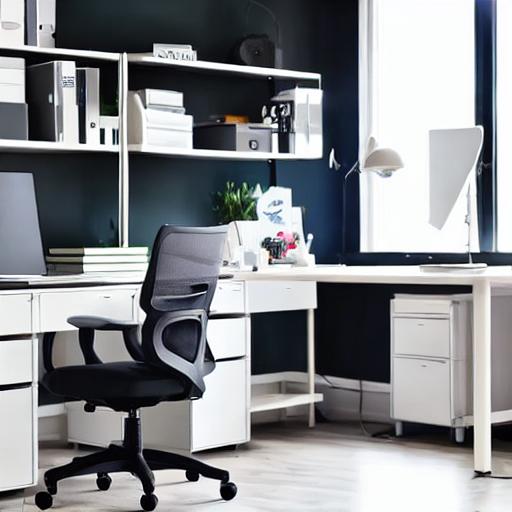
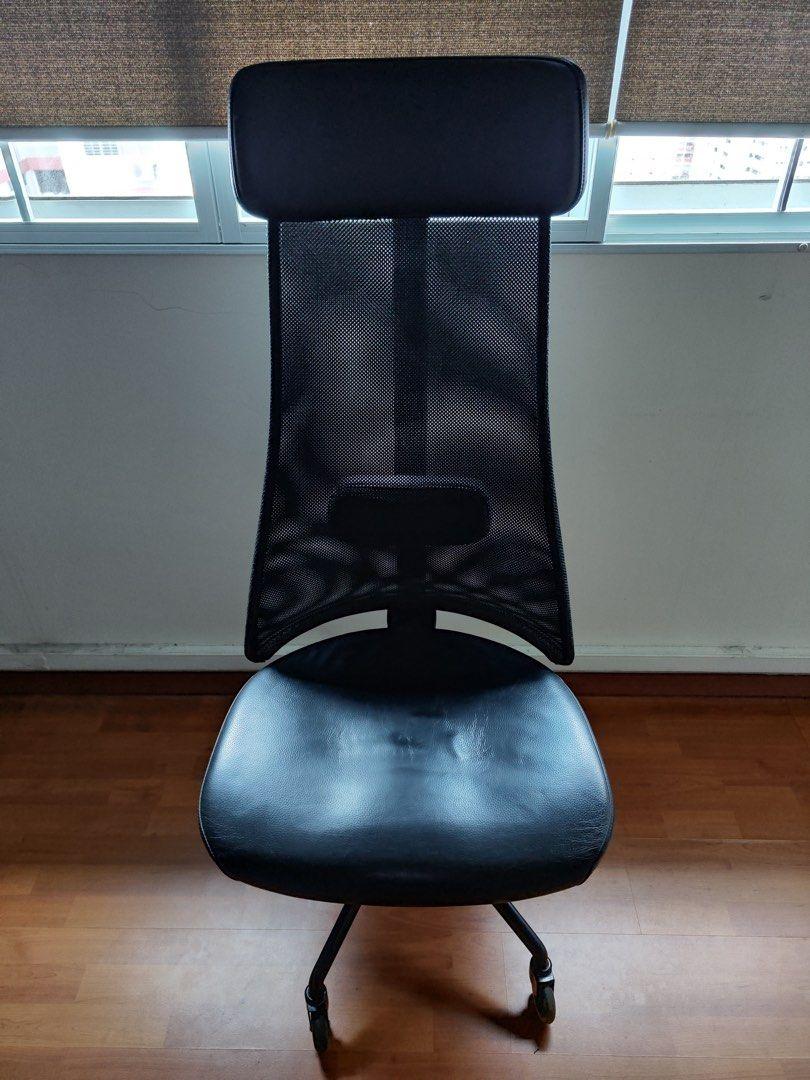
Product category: items_chair
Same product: no